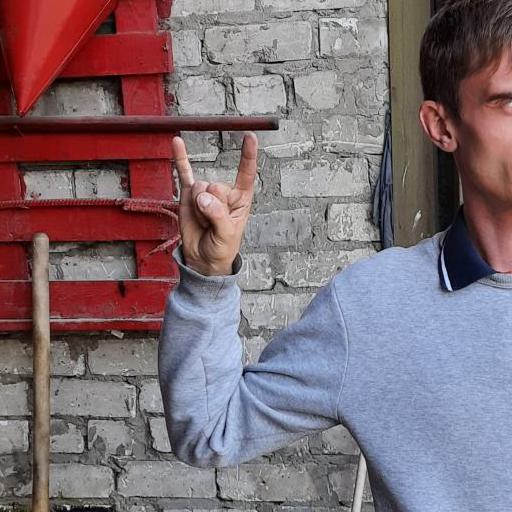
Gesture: rock